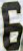
Number: 6